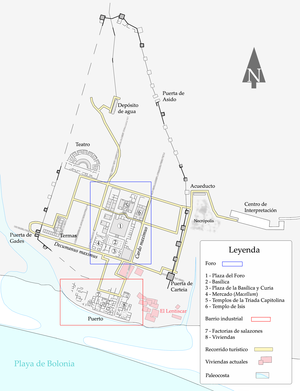
Baelo Claudia est une ancienne cité romaine, aujourd'hui en ruines, située à Bolonia, sur le territoire de la commune espagnole de Tarifa, en Andalousie. Située en bord de mer et protégée par les massifs montagneux de La Plata et de San Bartolomé, la cité bénéficiait d'un environnement favorable à son épanouissement, axé sur la pêche et ses activités dérivées.